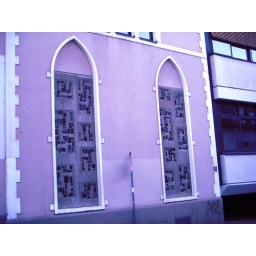
Shiny black stones in a wall